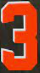
Number: 3